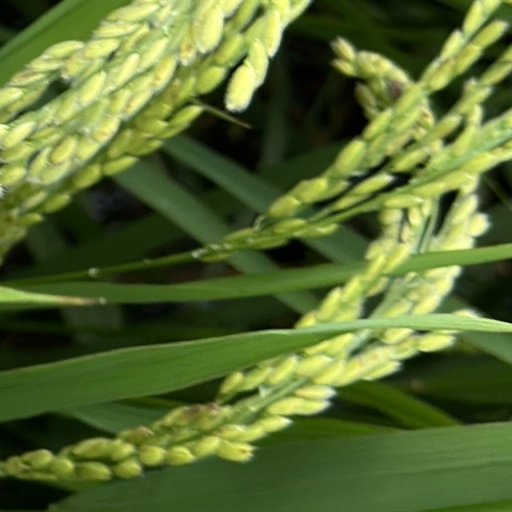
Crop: rice